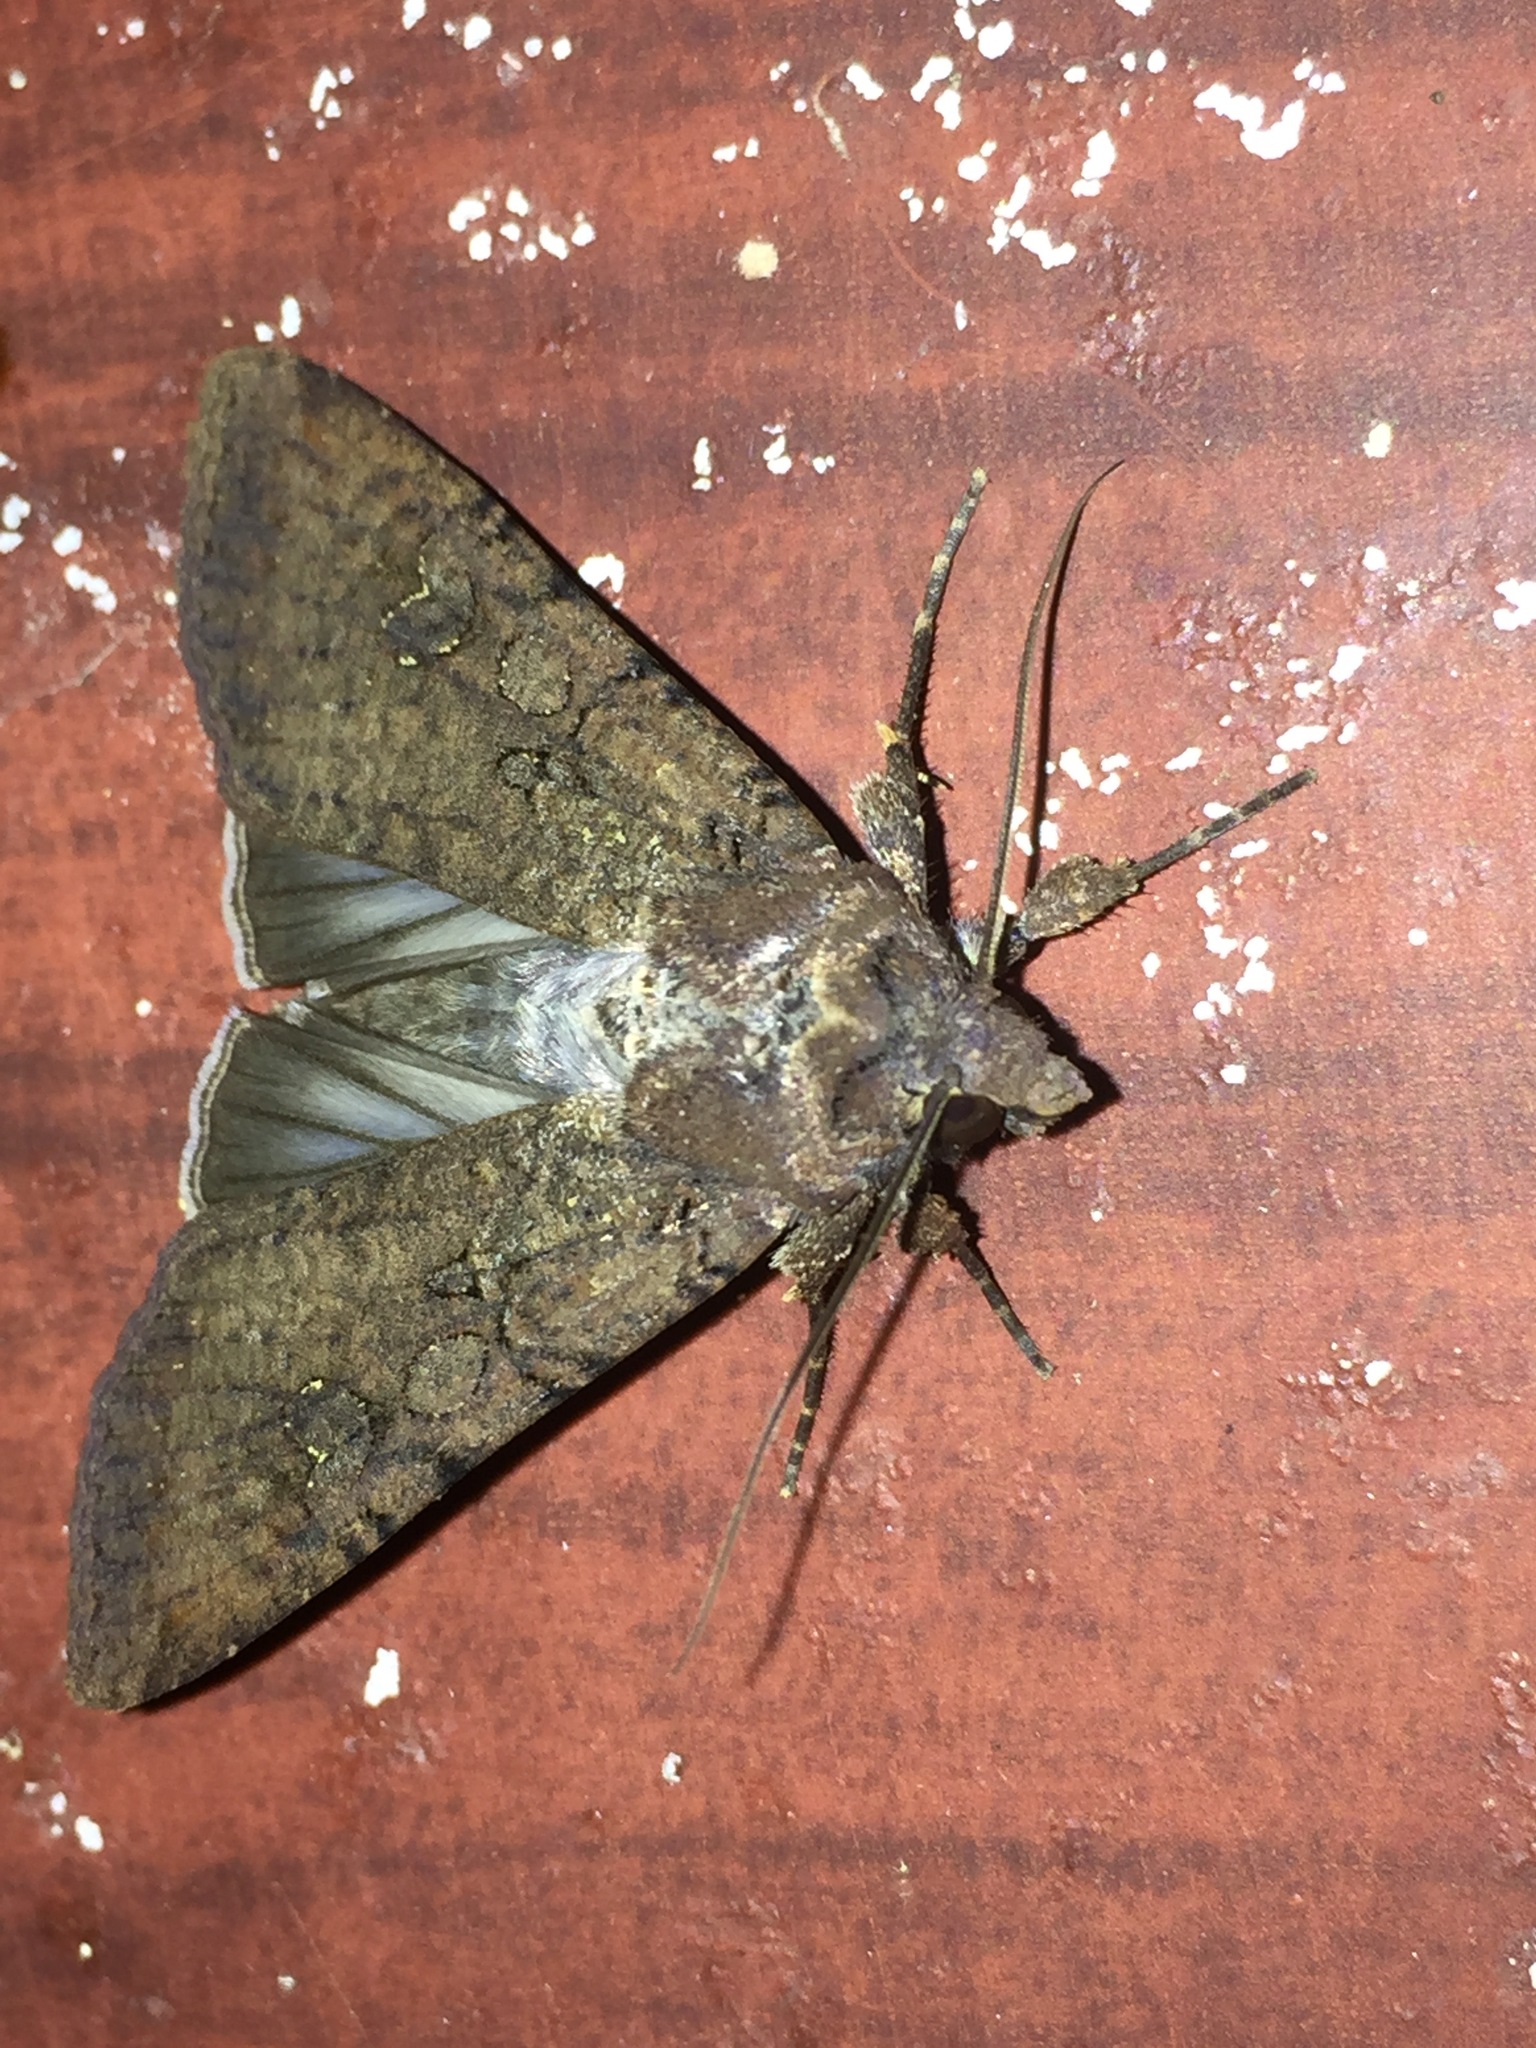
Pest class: cutworms